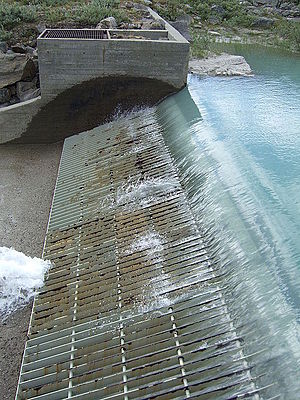
Vandkraftværk / Teknisk opbygning af et vandkraftværk / Vandvejen / Bækkeindtag og tagrendetunnel
Bækkeindtag for elven Sealggajohka i Narvikfjeldene i Nordland fylke.
Et vandkraftværk er et kraftværk, som producerer elektrisk energi ved hjælp af rindende vand.